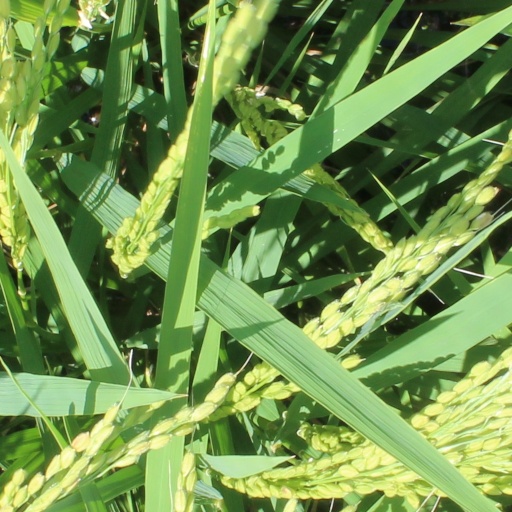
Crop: rice